Traditional rice of Sri Lanka

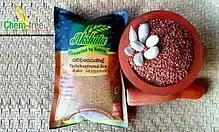
Traditional Sri Lankan rice

Rice in Sri Lanka has played an important role in the country's functioning and survival for centuries as a major staple food. Rice continues to be a staple of traditional Sri Lankan cuisine today.